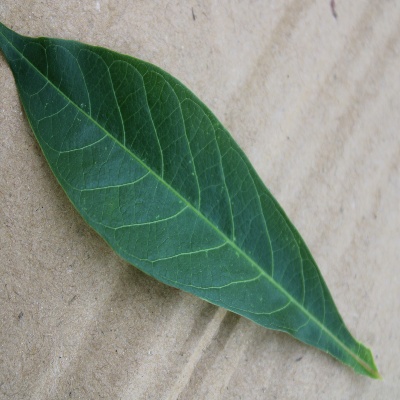
Crop: Cassava
Condition: healthy